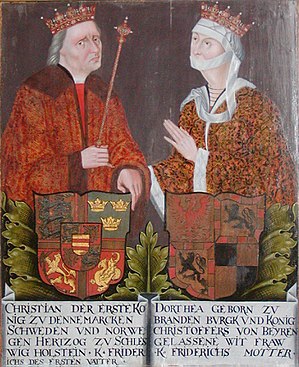
Dorothea af Brandenburg / Liv og virke / Andet ægteskab
Christian 1. og dronning Dorothea.
Dorothea af Brandenburg var en dansk, svensk og norsk dronning. Hun var datter af markgreve Johan af Brandenburg-Kulmbach og var gift med kongerne Christoffer af Bayern og Christian 1.